Peter Nigrini

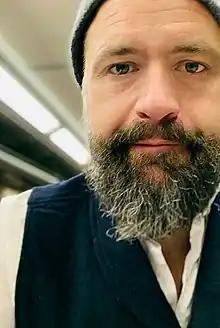
Peter Nigrini in 2018

Peter Nigrini is an American projection designer of live theater. His best-known designs include "Dear Evan Hansen", "Fela!", and "Here Lies Love". He also works occasionally as a scenic and lighting designer, most notably his long standing collaboration with Nature Theater of Oklahoma, of which he is a founding member. He is also a lecturer at New York University